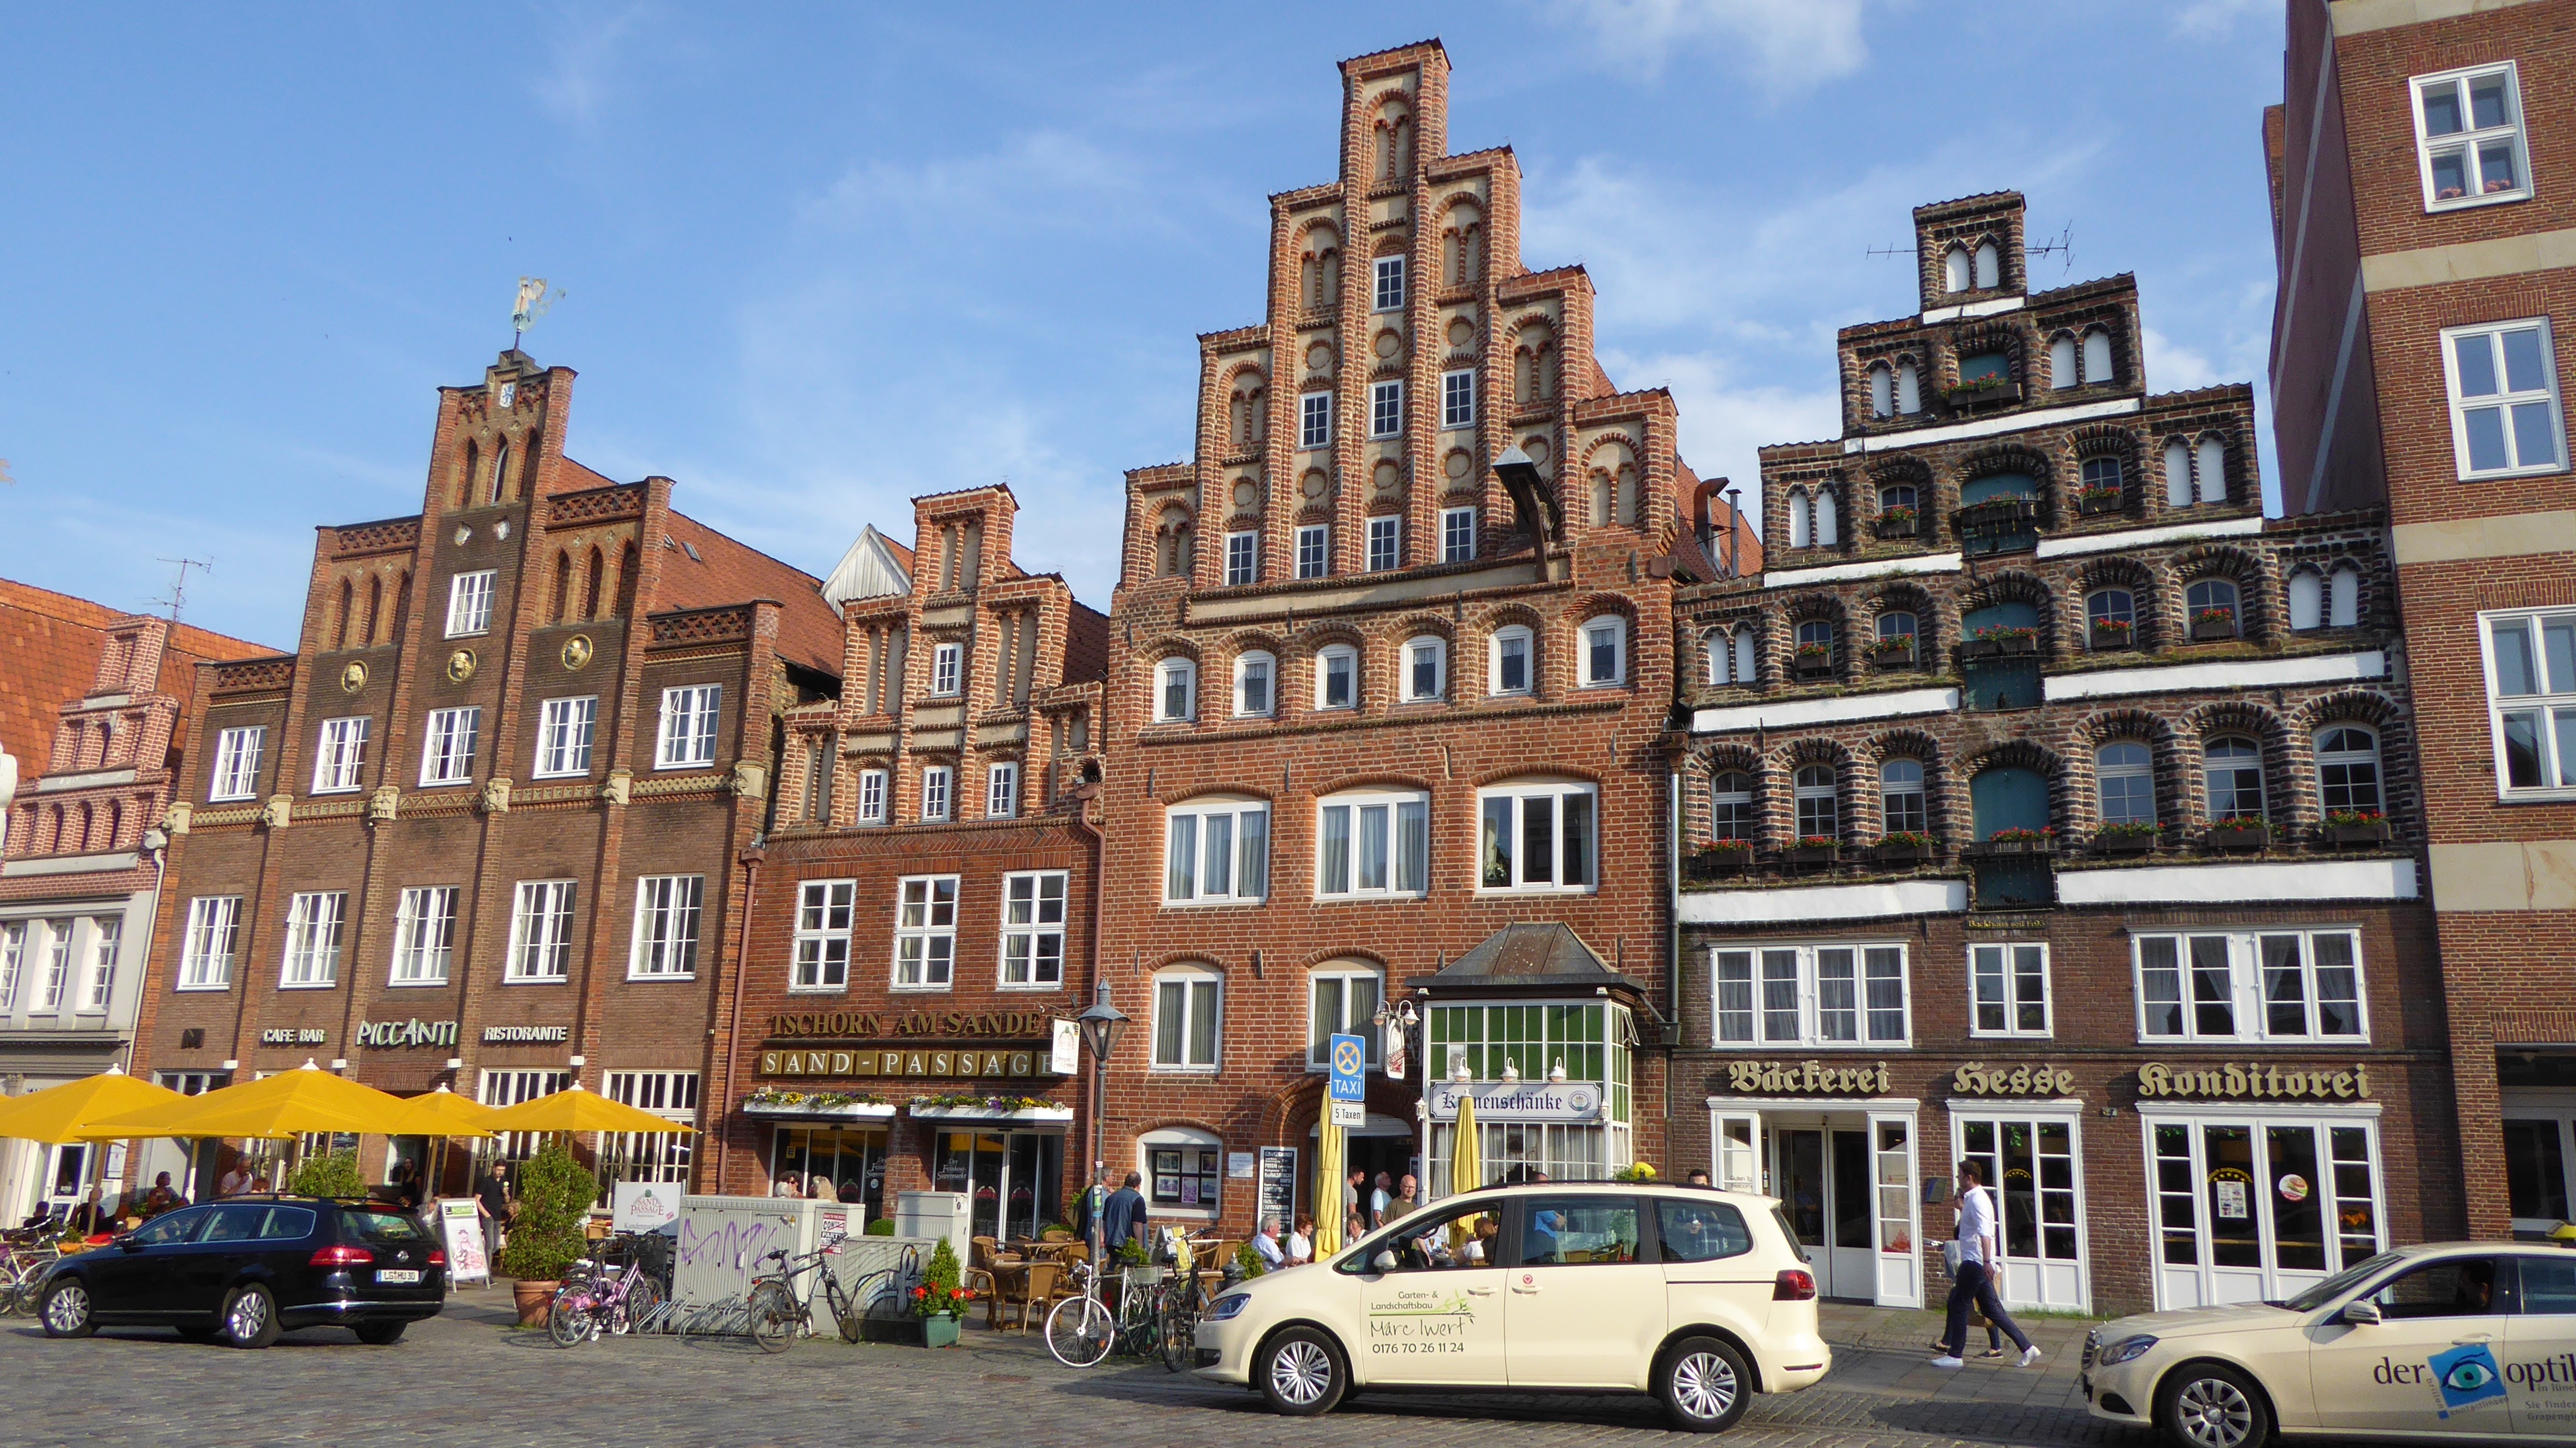
architecture, road, street, town, city, cityscape, downtown, plaza, landmark, facade, property, waterway, infrastructure, town square, estate, old houses, neighbourhood, hanseatic city, housewife, houses facades, l neburg, historical houses, brick gothic, residential area, human settlement